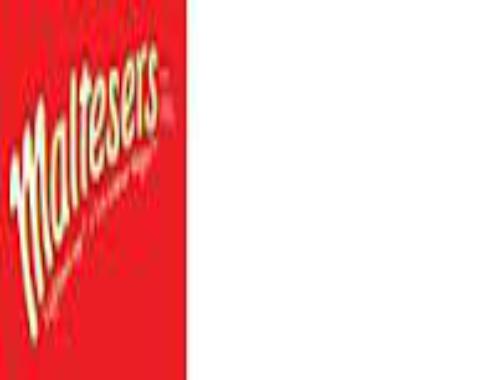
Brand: Maltesers
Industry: Food